Sukeban Deka The Movie

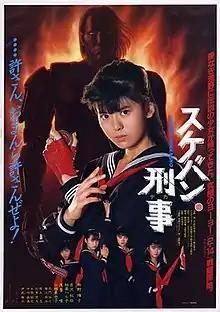
Theatrical poster

is a live action Japanese film that was released in 1987. This is a sequel to the TV series "Sukeban Deka II: Shōjo Tekkamen Densetsu", based on the manga series "Sukeban Deka" written and illustrated by Shinji Wada. It stars Yoko Minamino and Yui Asaka, who were also in the TV series. The movie was followed by "" in 1988.